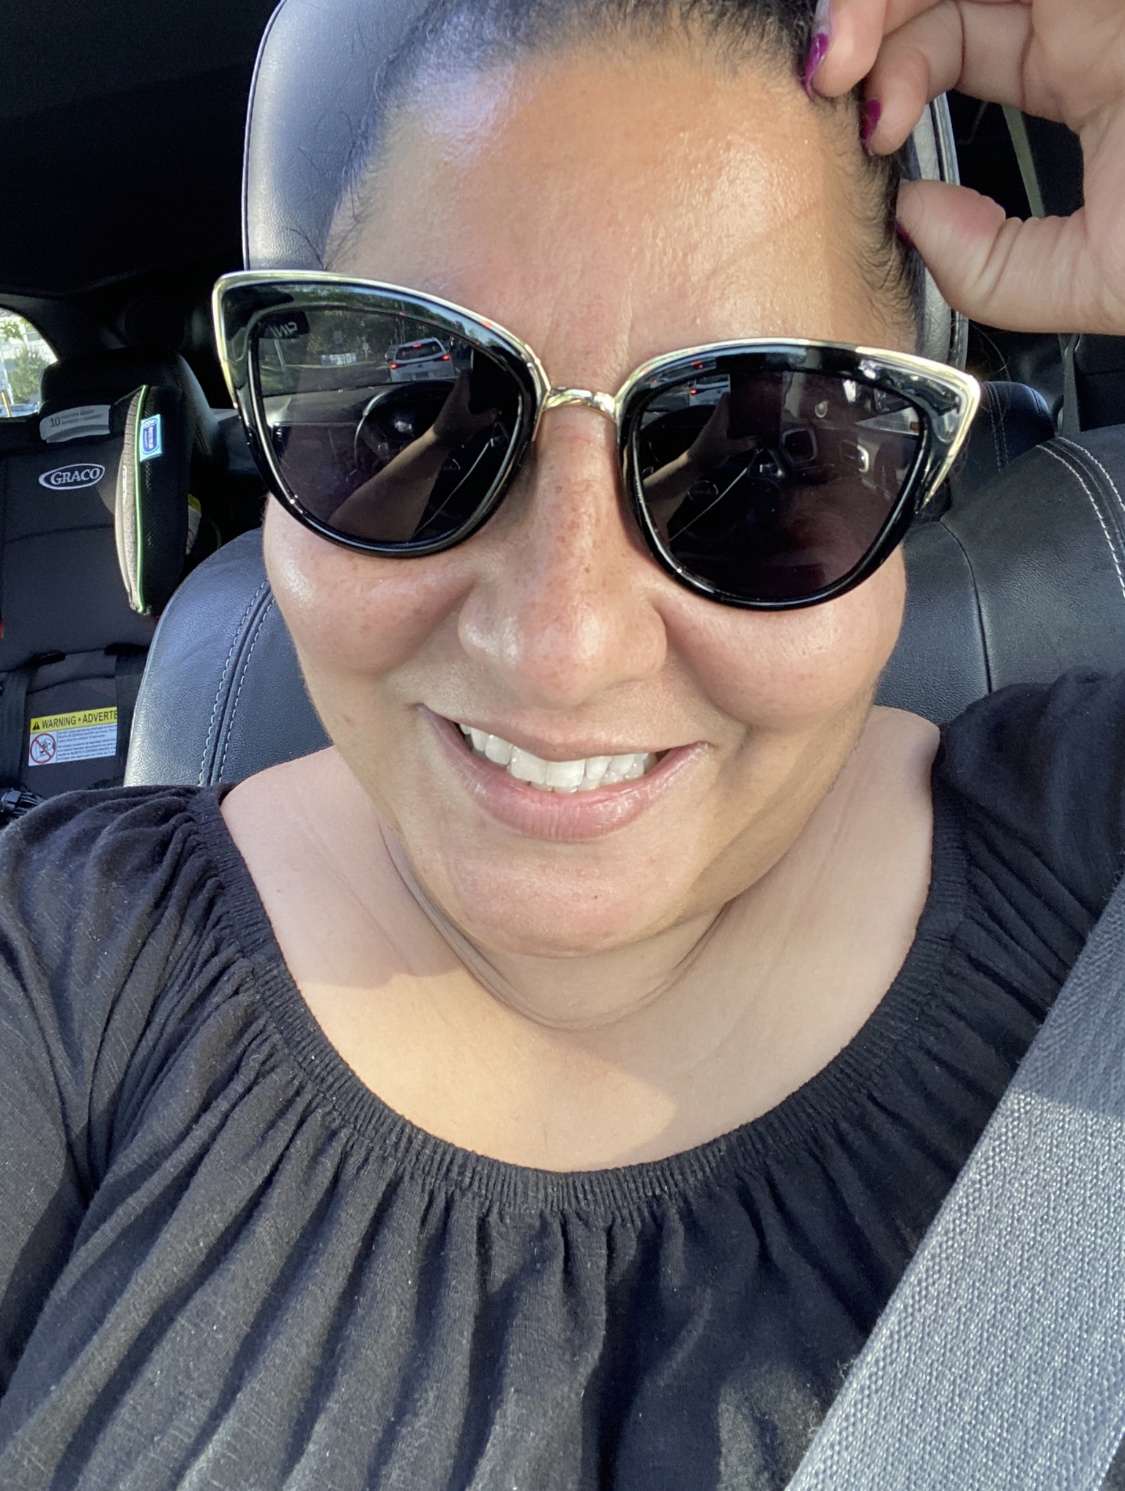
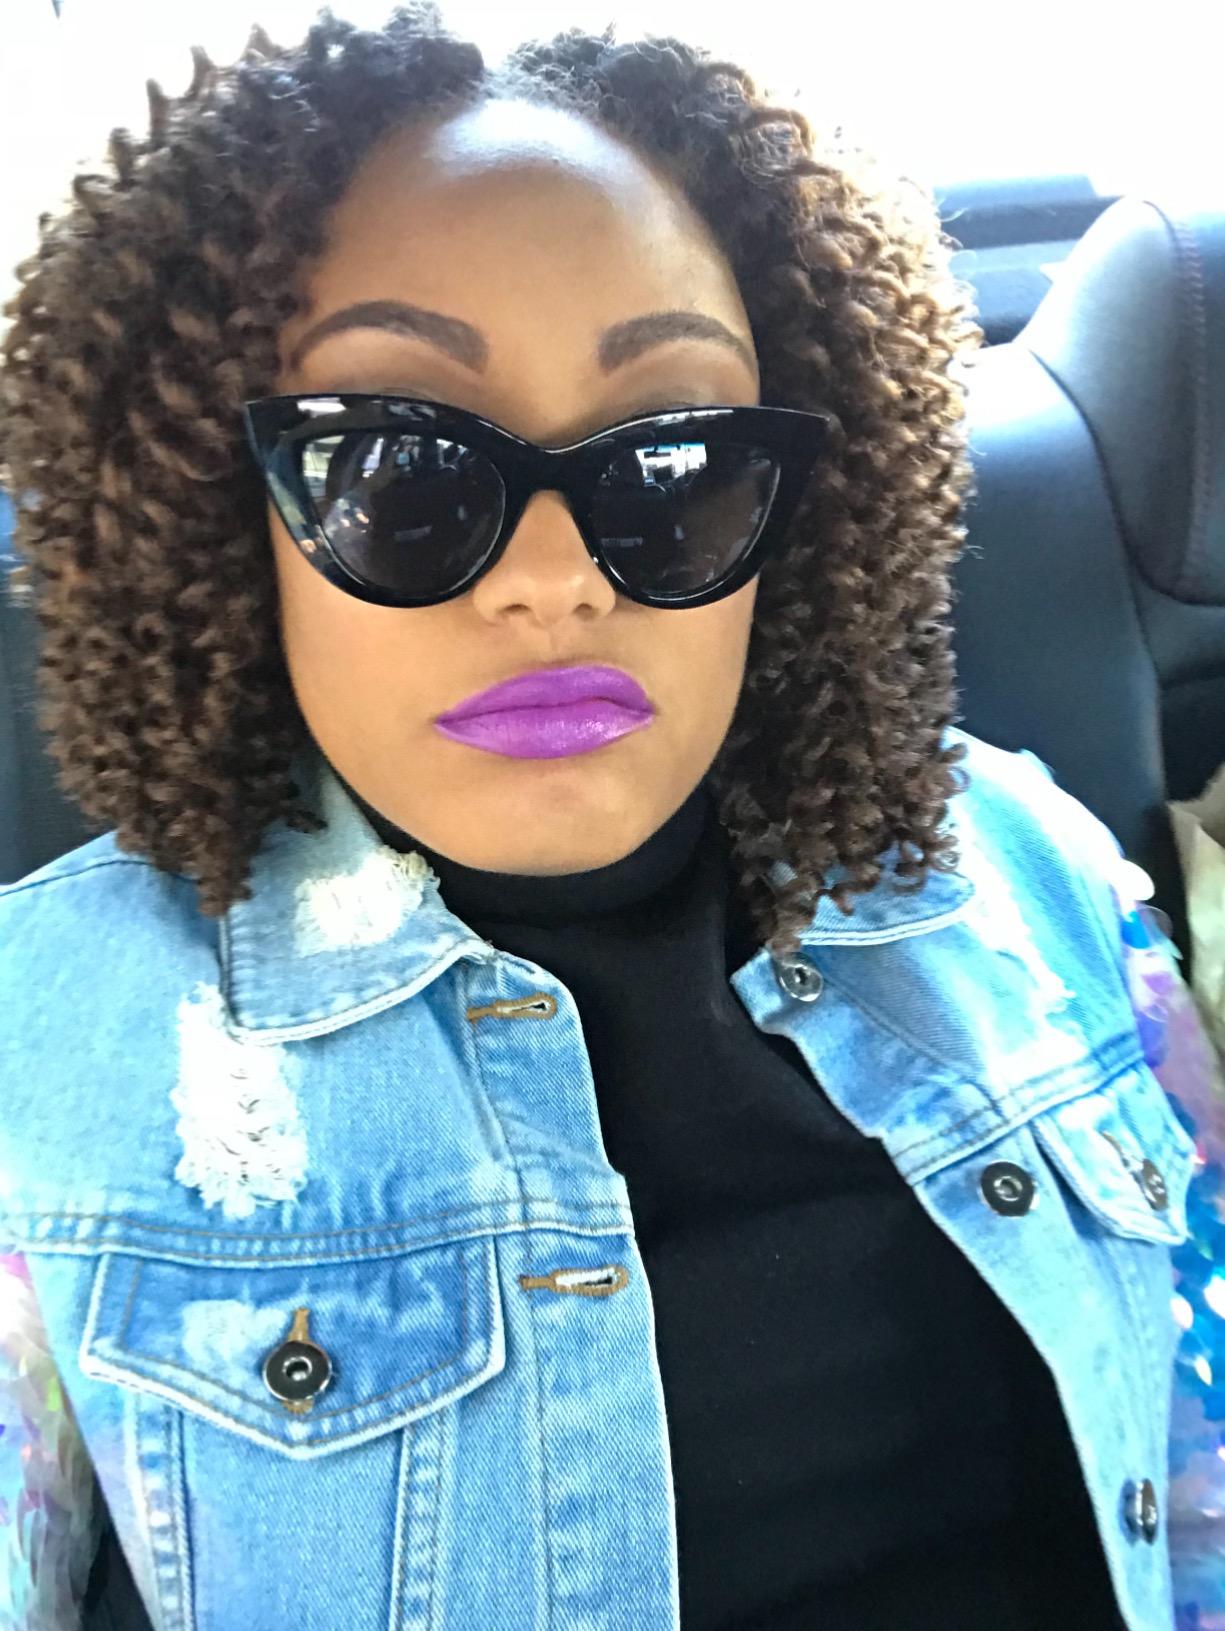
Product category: accessories_sunglasses
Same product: no